2008 Denbighshire County Council election

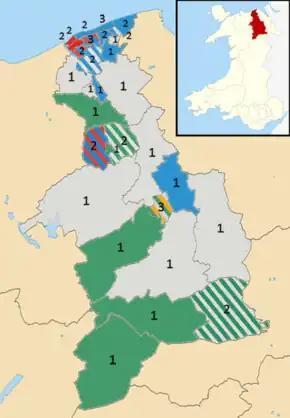
2008 election results map, showing numbers of councillors per ward and their party affiliations

The 2008 Denbighshire County Council election took place in Denbighshire, Wales, on 1 May 2008 to elect members of Denbighshire Council. This was the same day as other 2008 United Kingdom local elections. The previous elections took place in 2004 and the next all-council elections took place in 2012.